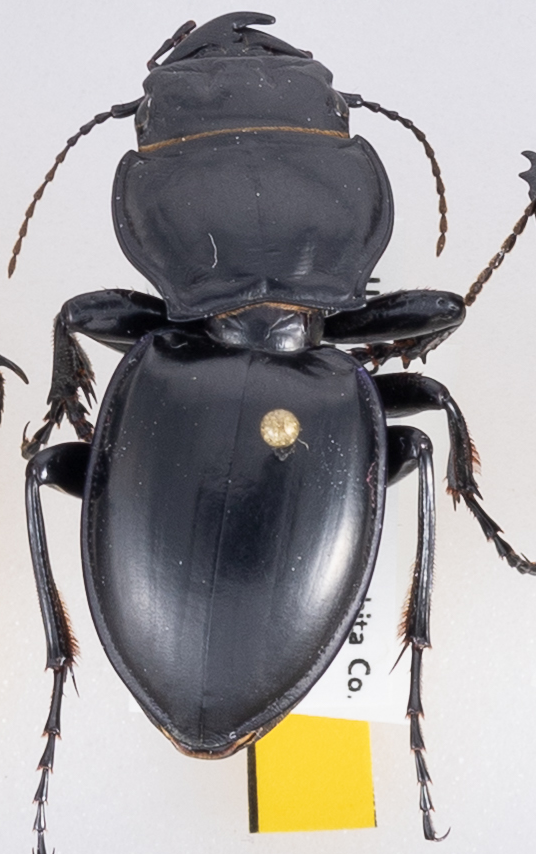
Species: Pasimachus californicus
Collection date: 2018-05-30
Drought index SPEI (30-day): -1.28
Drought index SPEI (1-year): -0.9
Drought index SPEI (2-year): -0.62